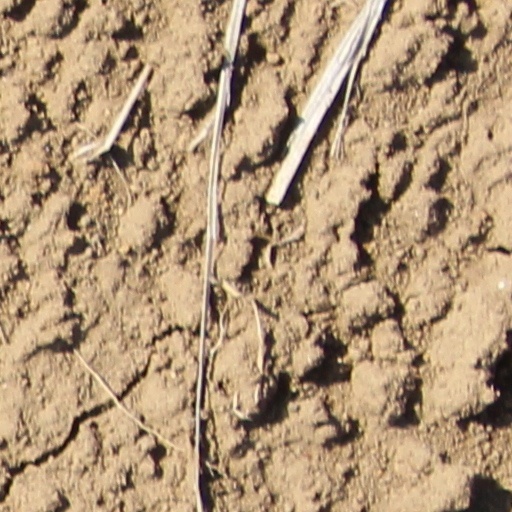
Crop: wheat